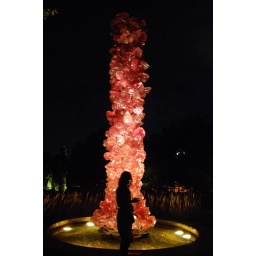
This glass art piece sits centered on rocks in a small pond of water